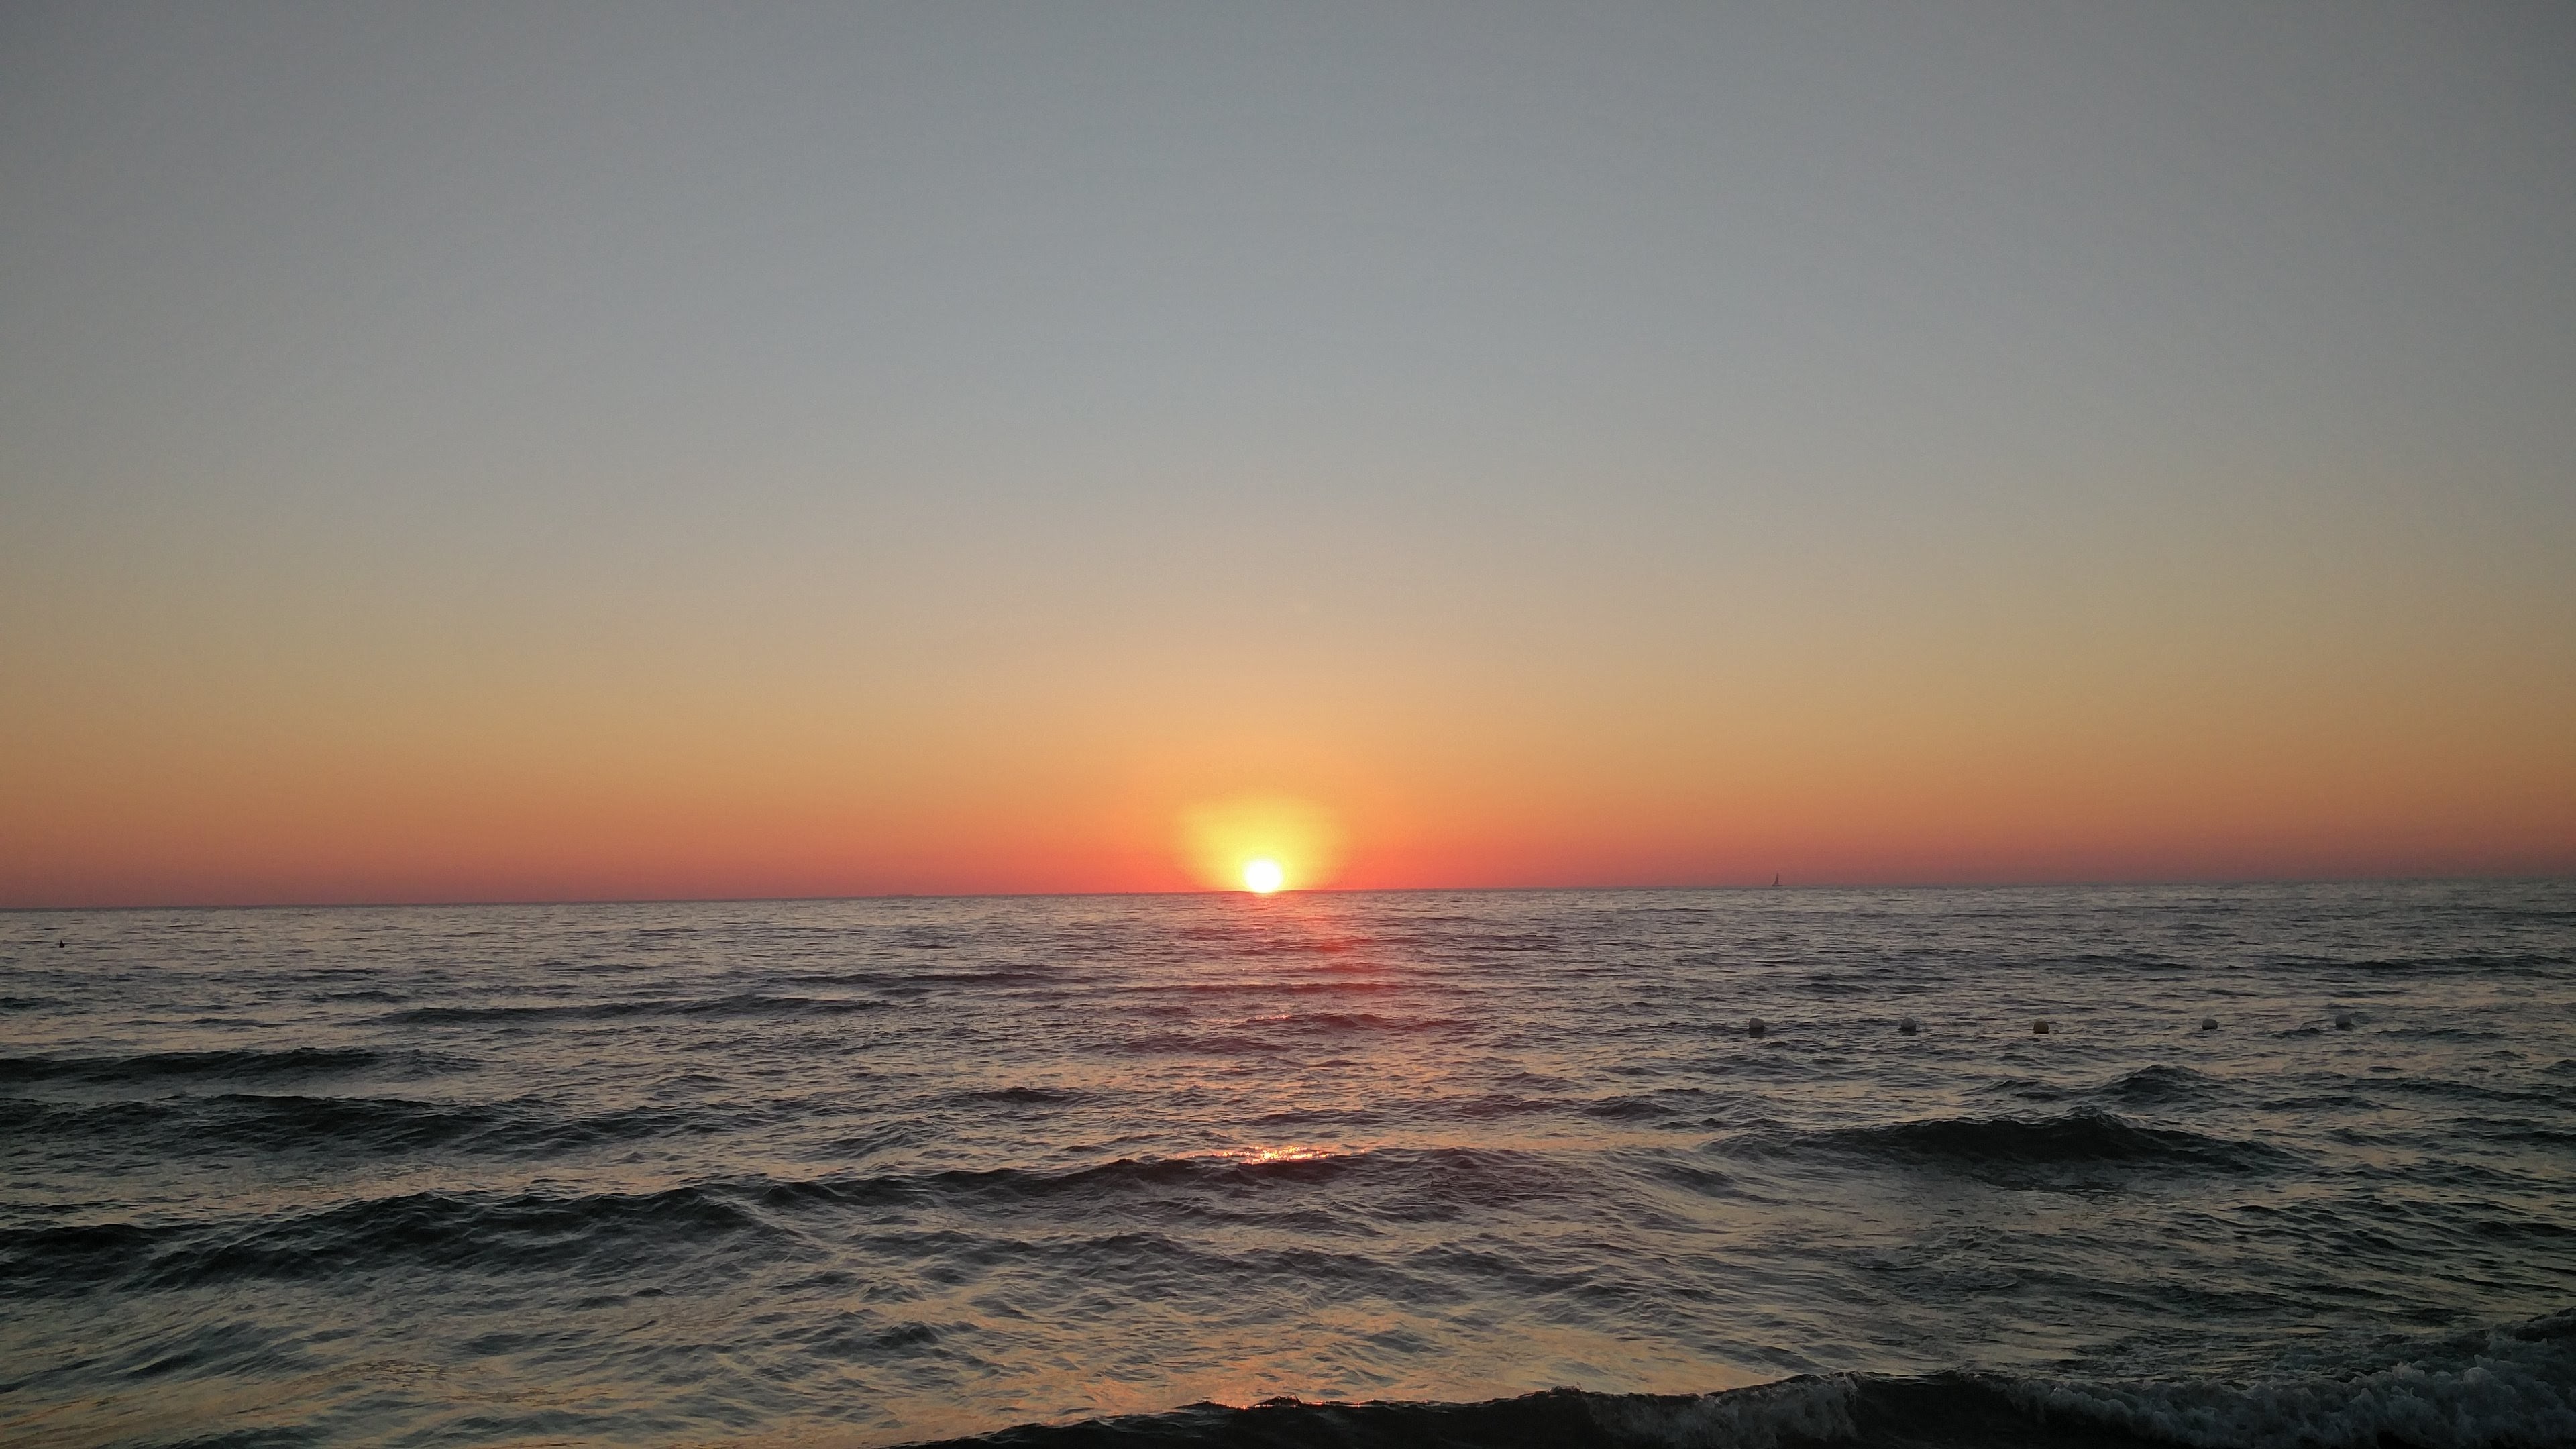
beach, sea, coast, ocean, horizon, sun, sunrise, sunset, sunlight, morning, shore, wave, dawn, dusk, evening, cape, afterglow, wind wave